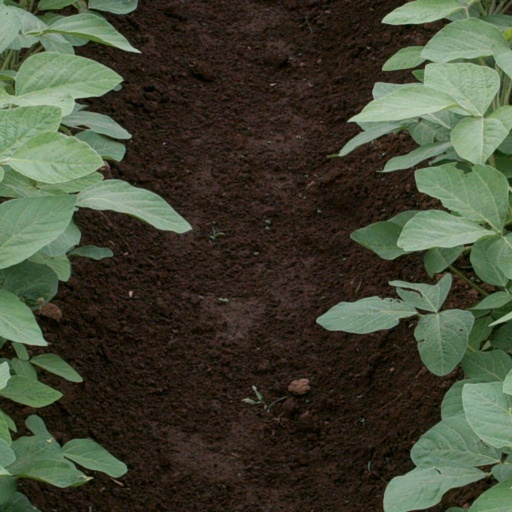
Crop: soybean